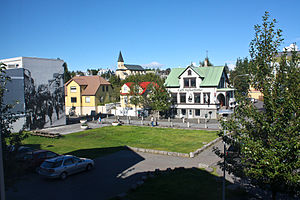
Island / Demografi / Urbanisering
Hafnarfjörður
Island er en nordisk europæisk østat, der ligger, hvor Nordatlanten møder Ishavet på den midtatlantiske ryg. Landet har 364.260 indbyggere og et areal på 103.000 km², hvoraf landarealet udgør 100.250 km², hvilket gør det til Europas tyndest befolkede land. Landets hovedstad og største by er Reykjavík, der sammen med de omgivende områder i den sydvestlige del af landet er hjemsted for to tredjedele af landets befolkning.